Hamburger: The Motion Picture

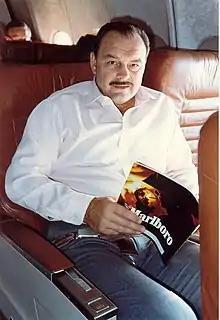
Dick Butkus reading a magazine in an airplane seat

"Hamburger: The Motion Picture" began production on May 29, 1985. The film was shot at College of the Canyons in Valencia, California which portrayed Busterburger University in the film. The film later moved to Canoga Park to shoot scenes at the Campos Burritos restaurant and had to rebuild the restaurant after it is demolished in the film.